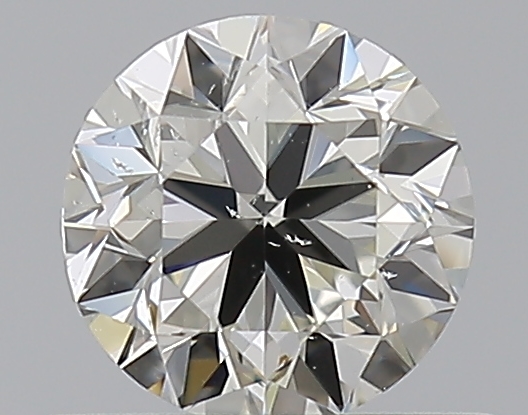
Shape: round
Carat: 0.5
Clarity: SI1
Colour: K
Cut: VG
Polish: EX
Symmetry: VG
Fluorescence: N
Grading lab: GIA
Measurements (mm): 4.93 x 4.97 x 3.17